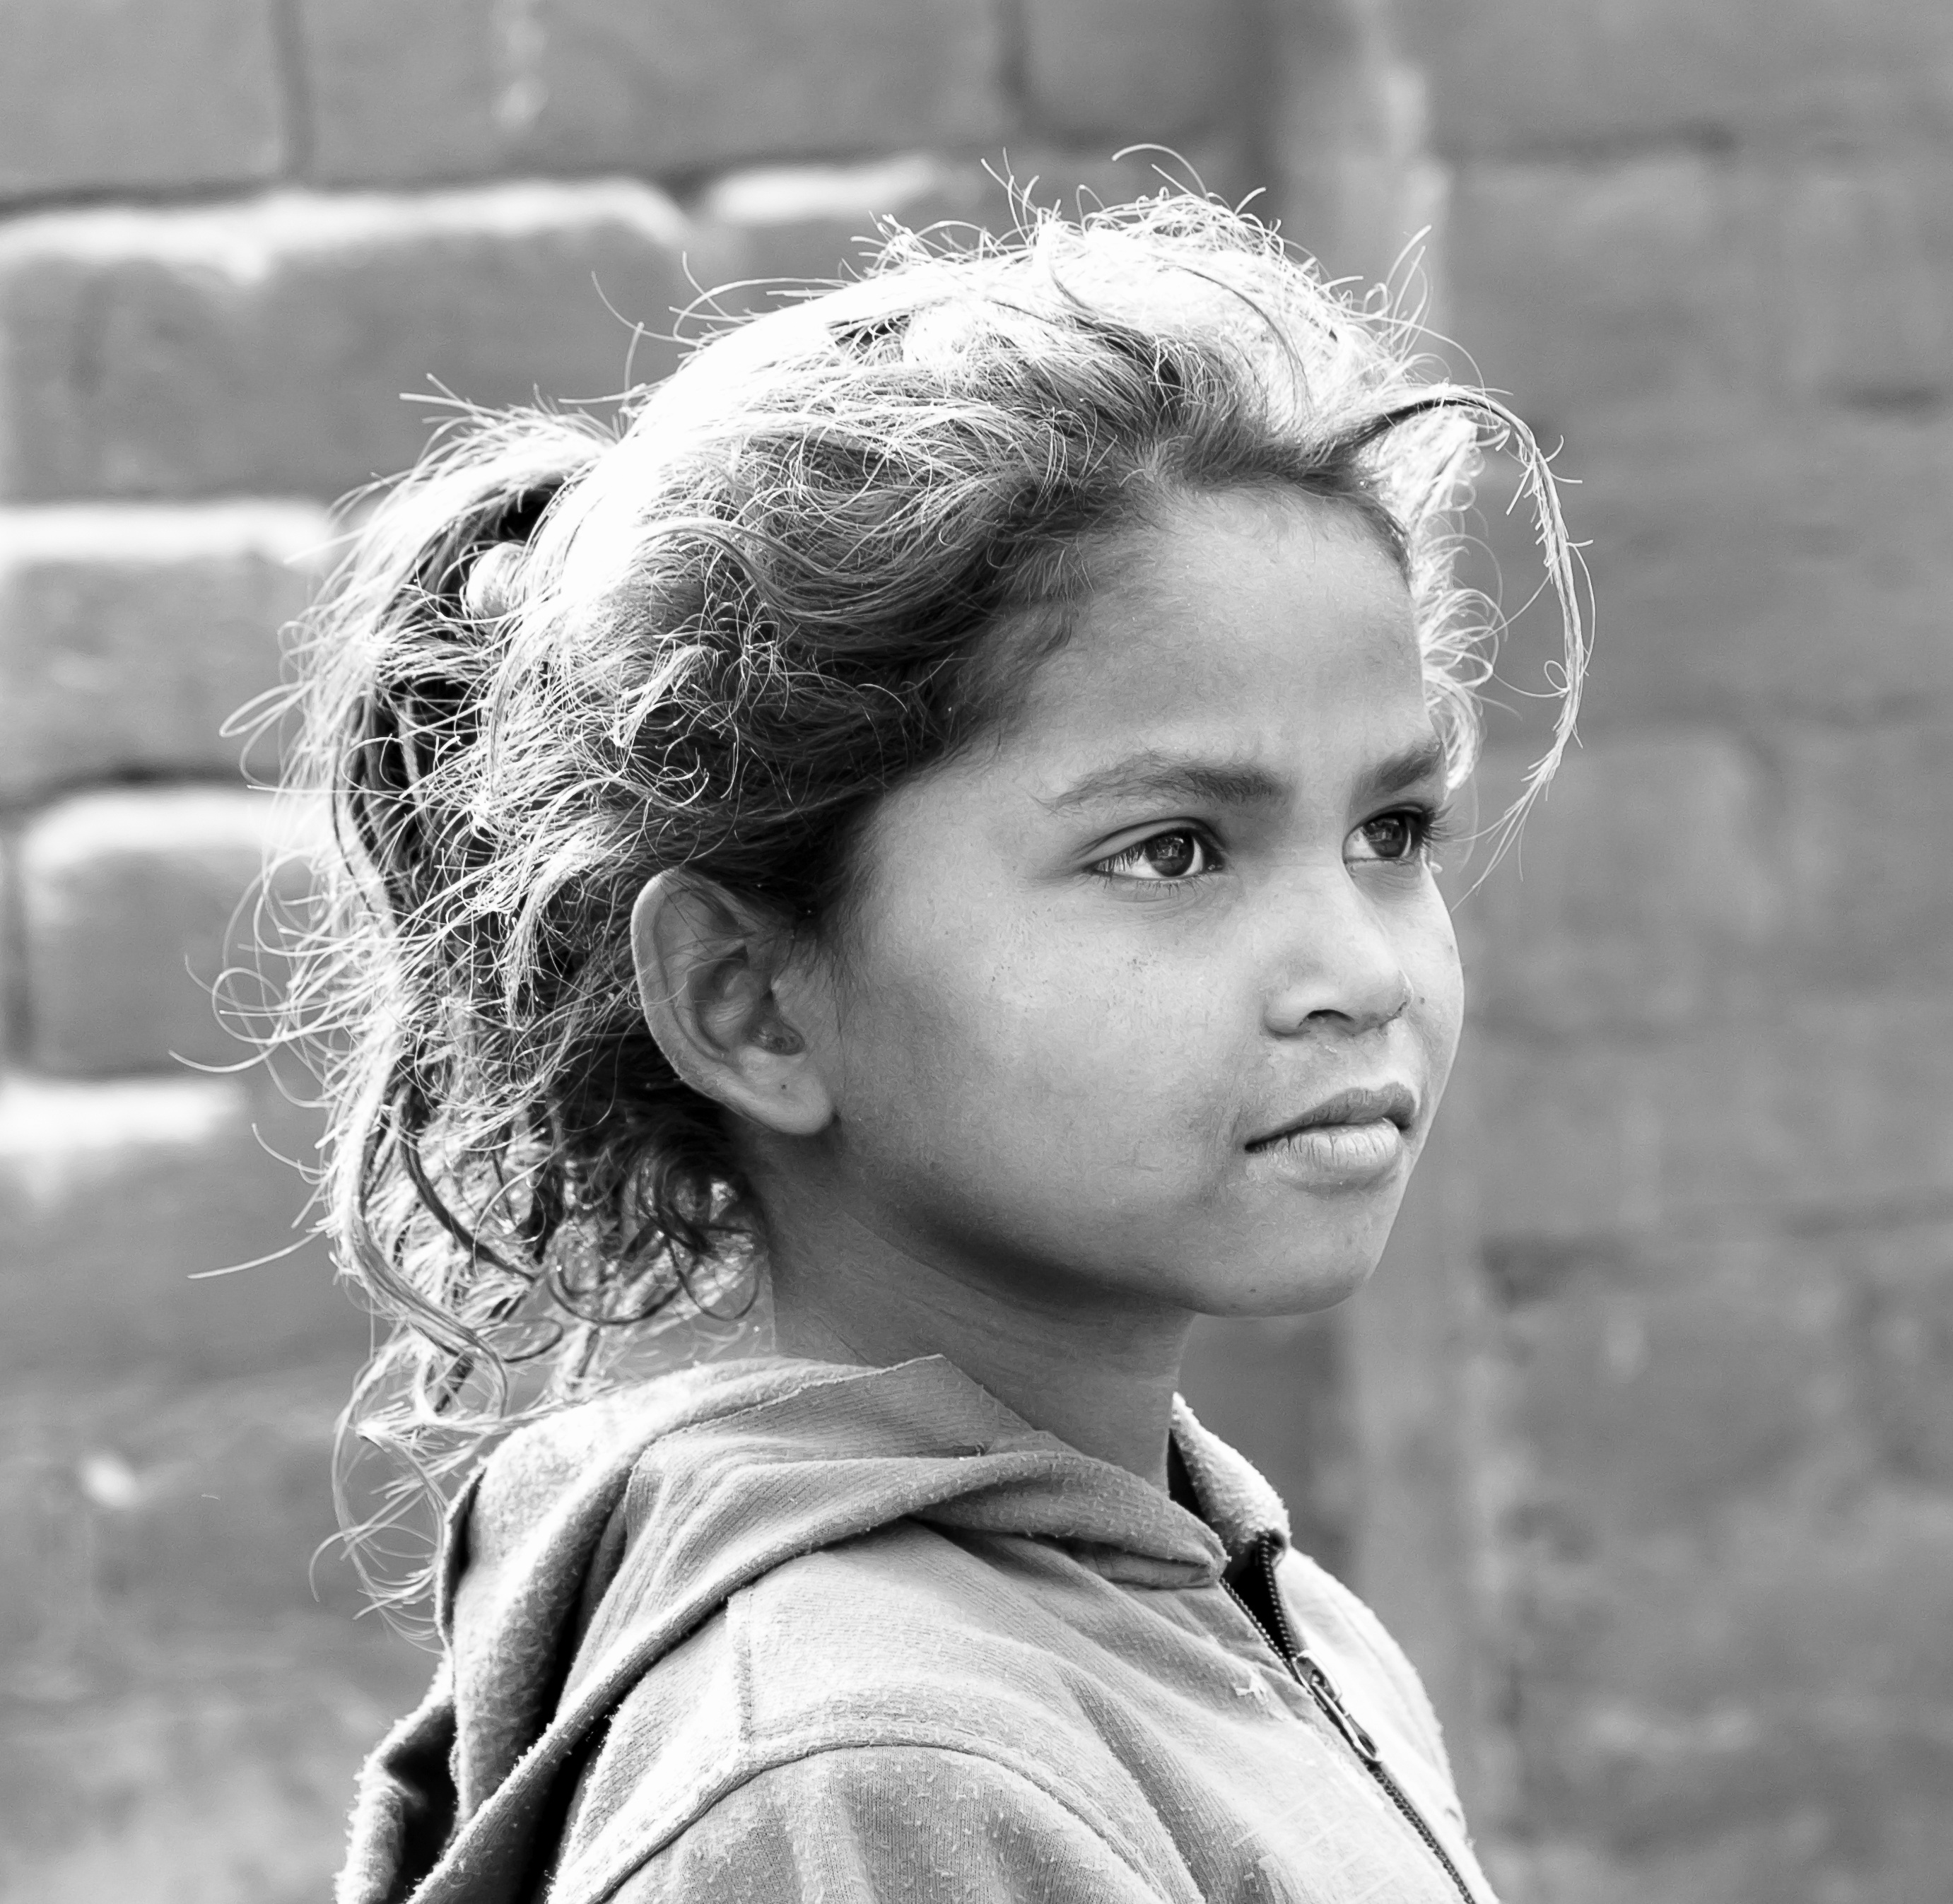
person, black and white, people, girl, woman, white, photography, kid, portrait, young, child, black, monochrome, facial expression, smile, face, toddler, head, beauty, beautiful, emotion, photo shoot, monochrome photography, portrait photography